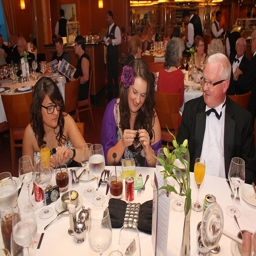
A group of people sitting down at a table to have a meal.
A man and two girls sitting at a restaurant table
Two girls and an older man sitting at a table.
A woman sitting at a table near some other people
A group of people gathered around a table at a restaurant.